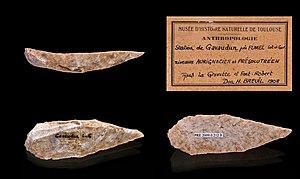
grattoir sur lame Different views of the same specimen.
Le terme « grattoir » désigne différents outils.
Gavaudun est une commune du Sud-Ouest de la France, située dans le département de Lot-et-Garonne.
L'Aurignacien est la principale culture qui ouvre le Paléolithique supérieur en Europe. Il débute vers 43 000 ans avant le présent en Europe de l'Ouest, où il semble coïncider avec l'arrivée d'Homo sapiens. L'Aurignacien est caractérisé par ses industries osseuse et lithique. Le Gravettien succède en Europe à l'Aurignacien à partir de 31 000 ans AP.